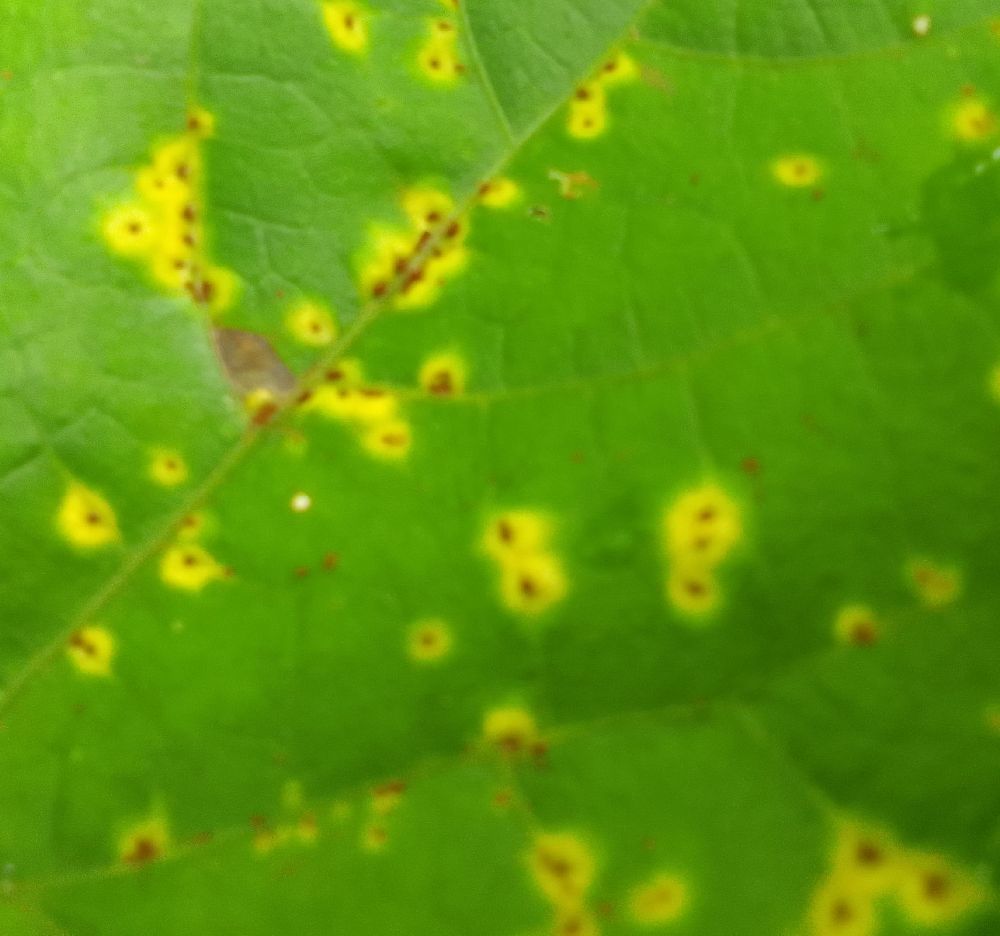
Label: rust